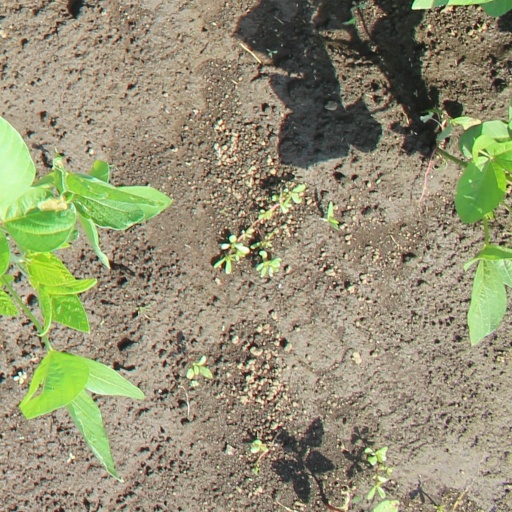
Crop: soybean